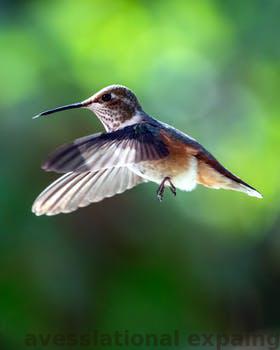
Label: Watermark